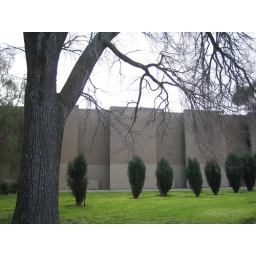
yellow leave tree - should be in autumn :)